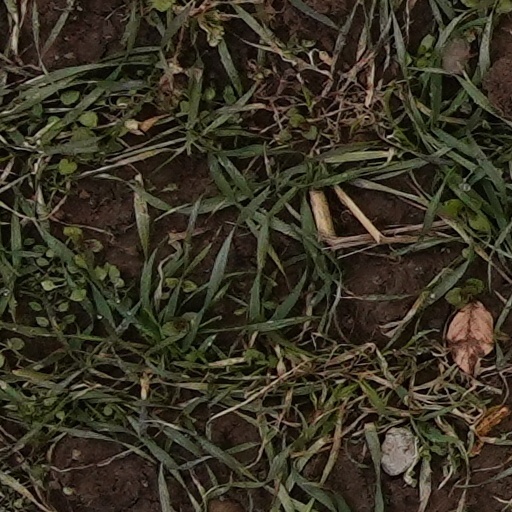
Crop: wheat